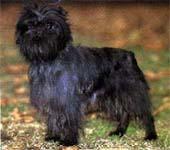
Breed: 200-n000012-affenpinscher